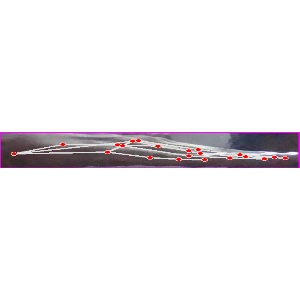
अक्षर: ज